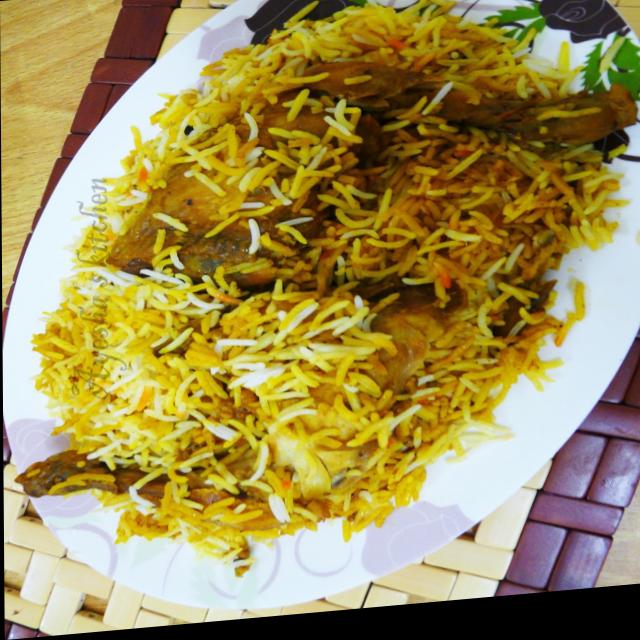
Dish: biryani